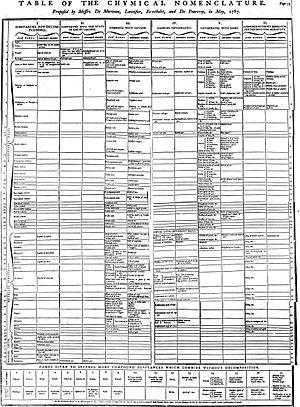
Méthode de nomenclature chimique est un traité scientifique de nomenclature chimique d'Antoine Lavoisier, écrit en collaboration avec Louis-Bernard Guyton-Morveau, Claude-Louis Berthollet, Antoine-François Fourcroy, Jean Henri Hassenfratz et Pierre Auguste Adet, et publié à Paris en août 1787, chez l'éditeur Cuchet.
Antoine Laurent Lavoisier, ci-devant de Lavoisier, né le 26 août 1743 à Paris et guillotiné le 8 mai 1794 à Paris, est un chimiste, philosophe et économiste français, souvent présenté comme le père de la chimie moderne, qui se développera à partir des bases et des notions qu'il a établies et d'une nouvelle exigence de précision offerte par les instruments qu'il a mis au point. Il a inauguré la méthode scientifique, à la fois expérimentale et mathématique, dans ce domaine qui, au contraire de la mécanique, semblait devoir y échapper.